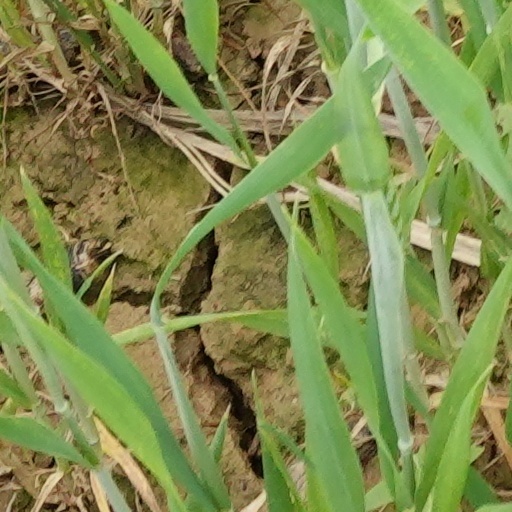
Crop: wheat